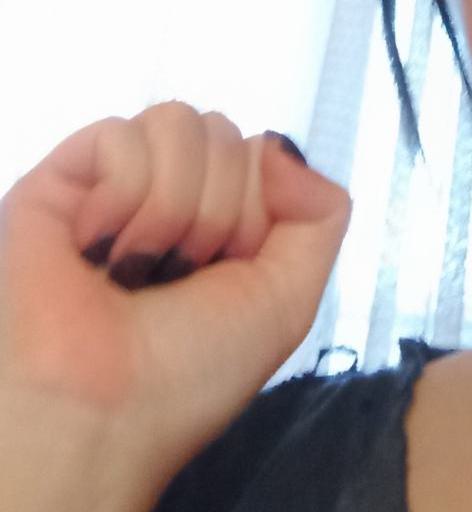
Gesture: fist